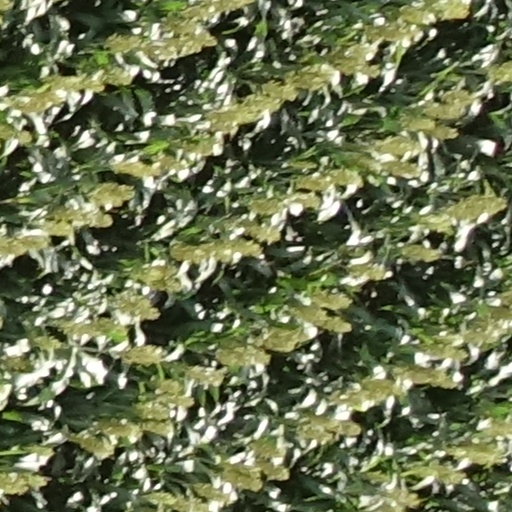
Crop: sorghum